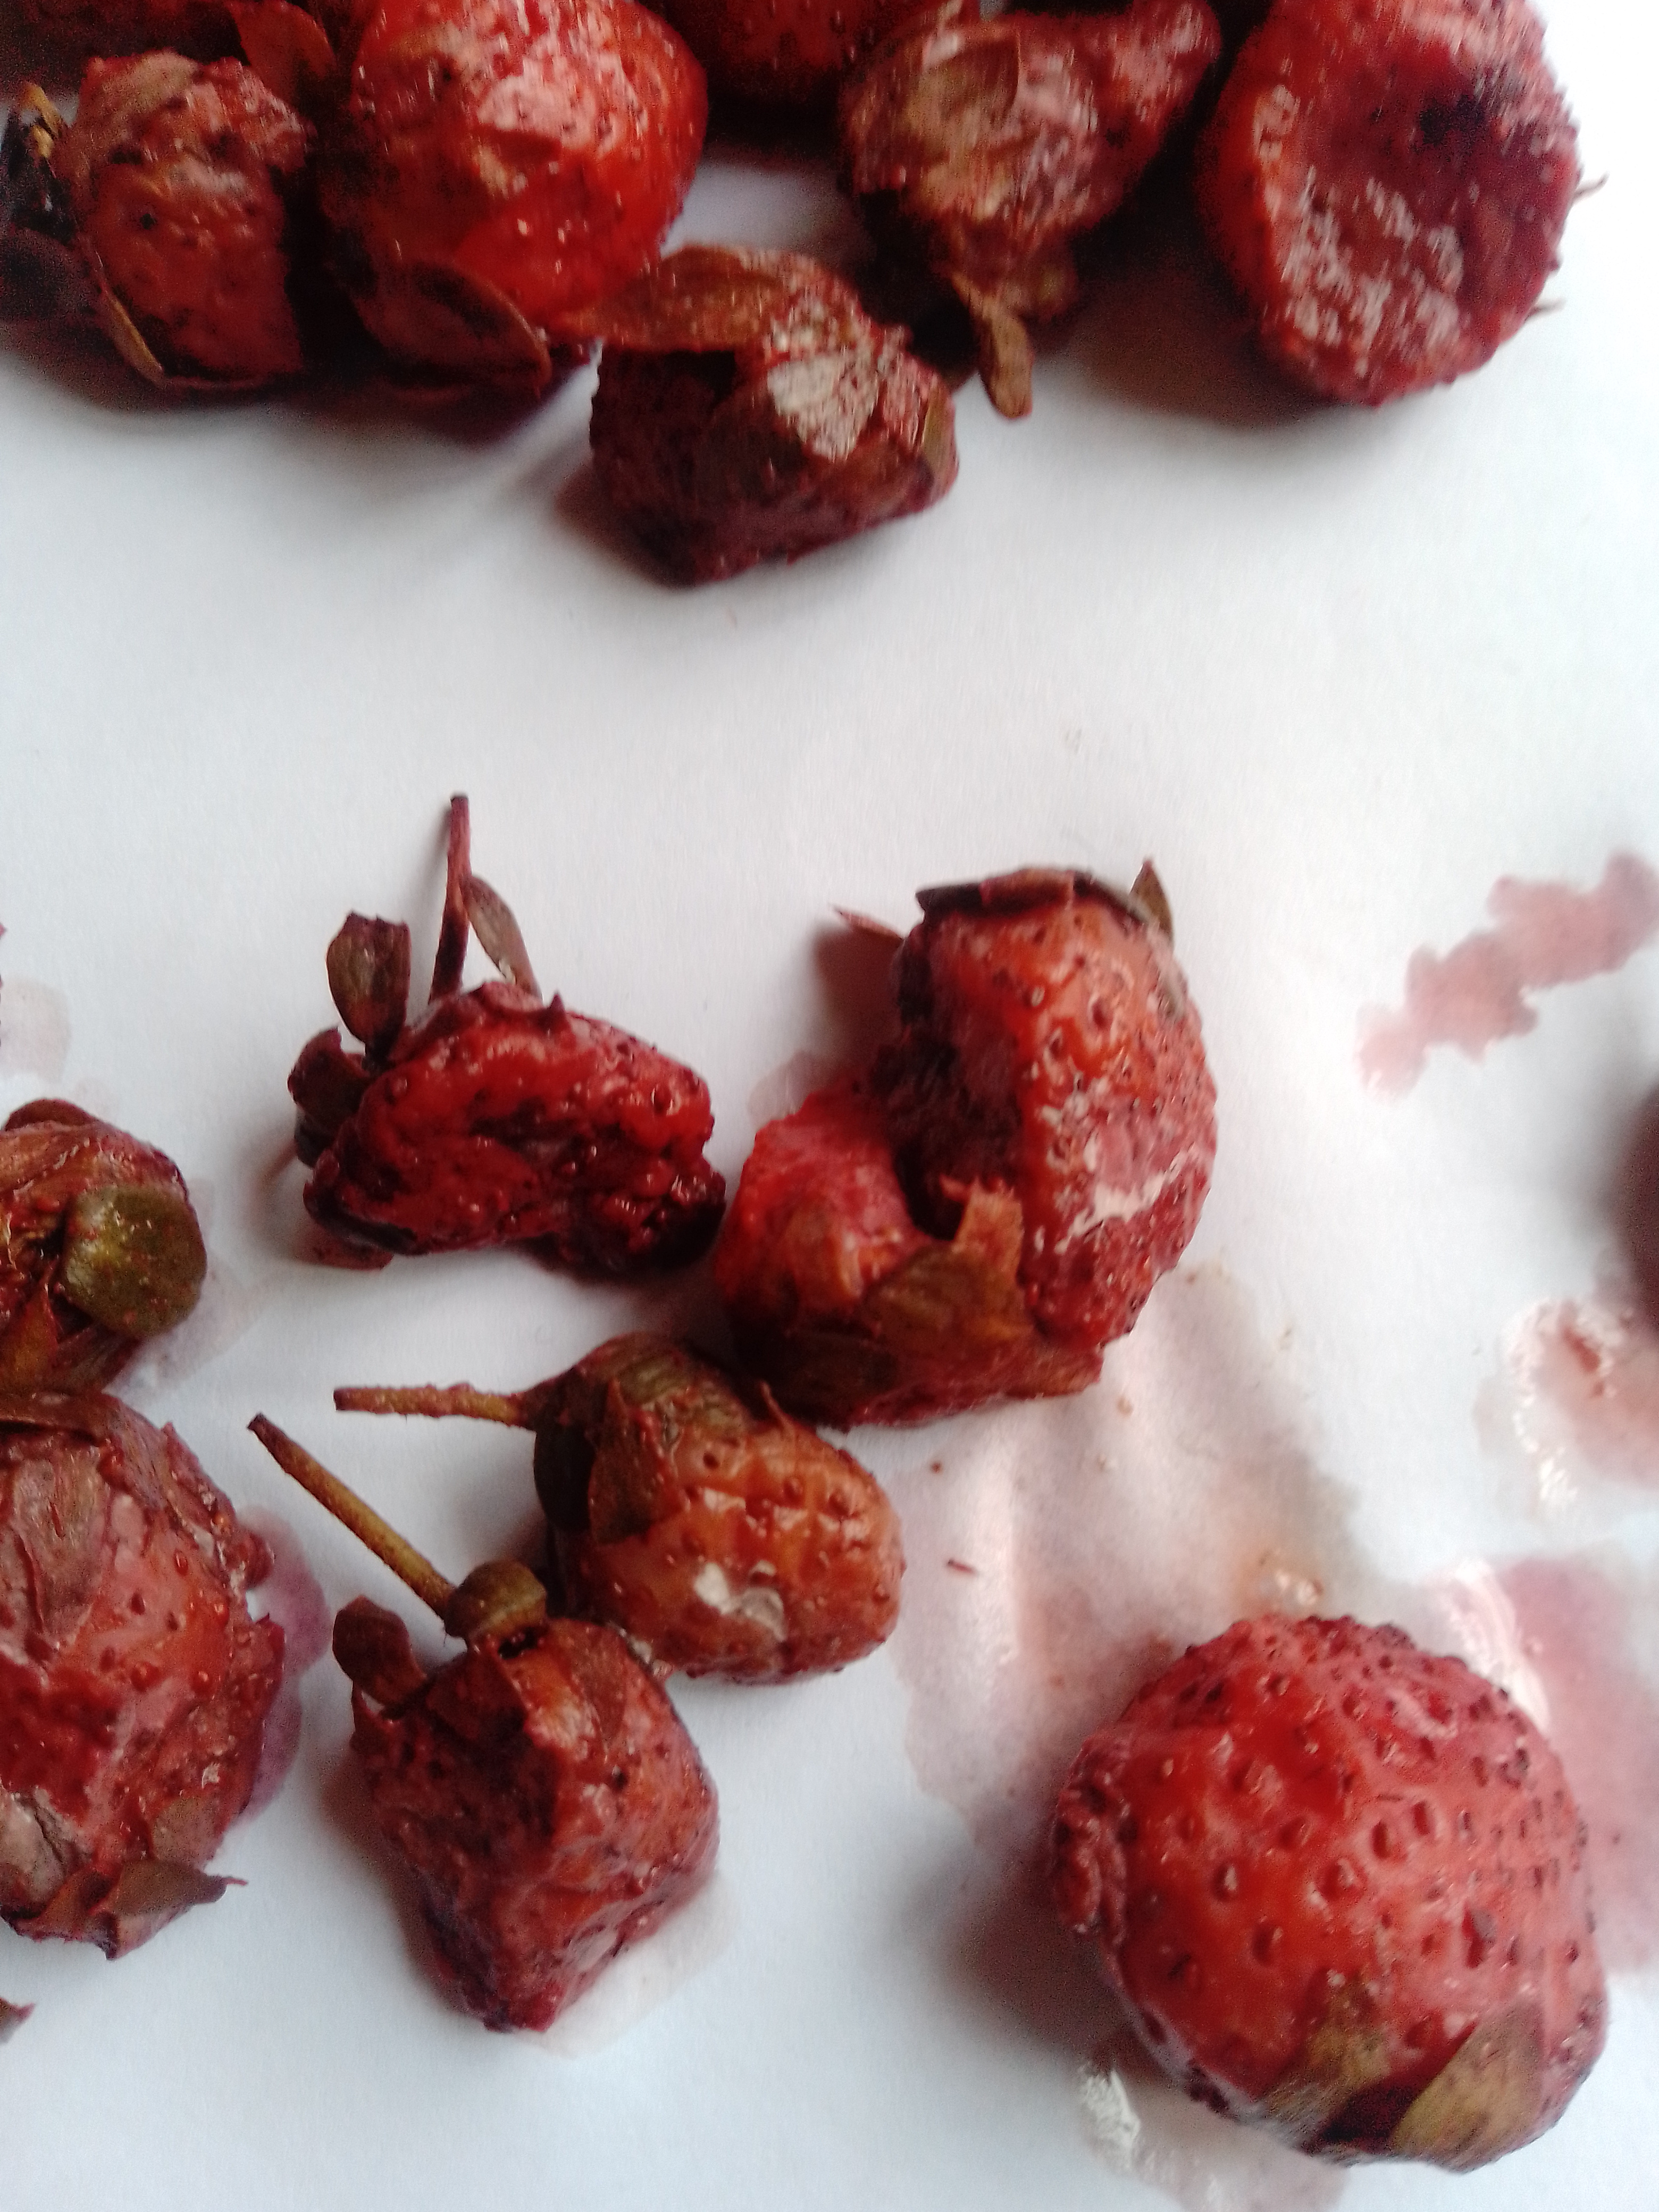
Fruit: strawberry
Condition: rotten